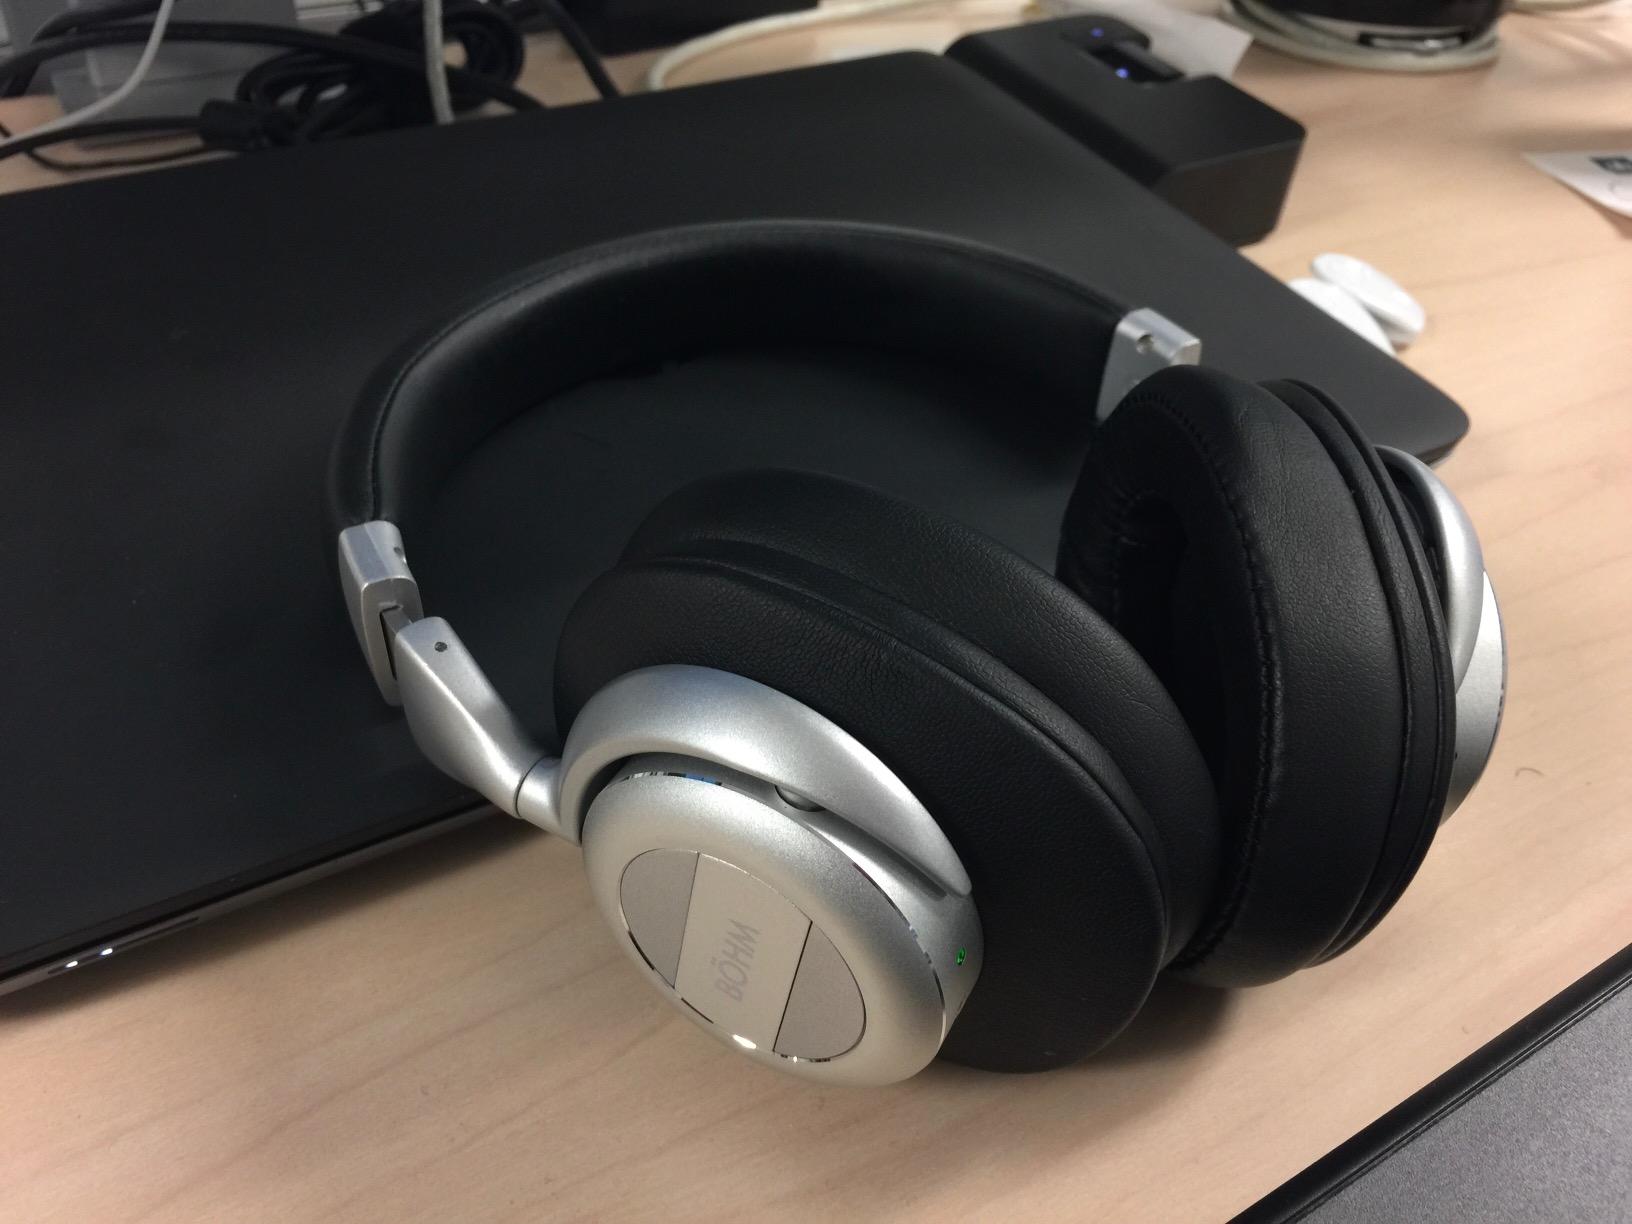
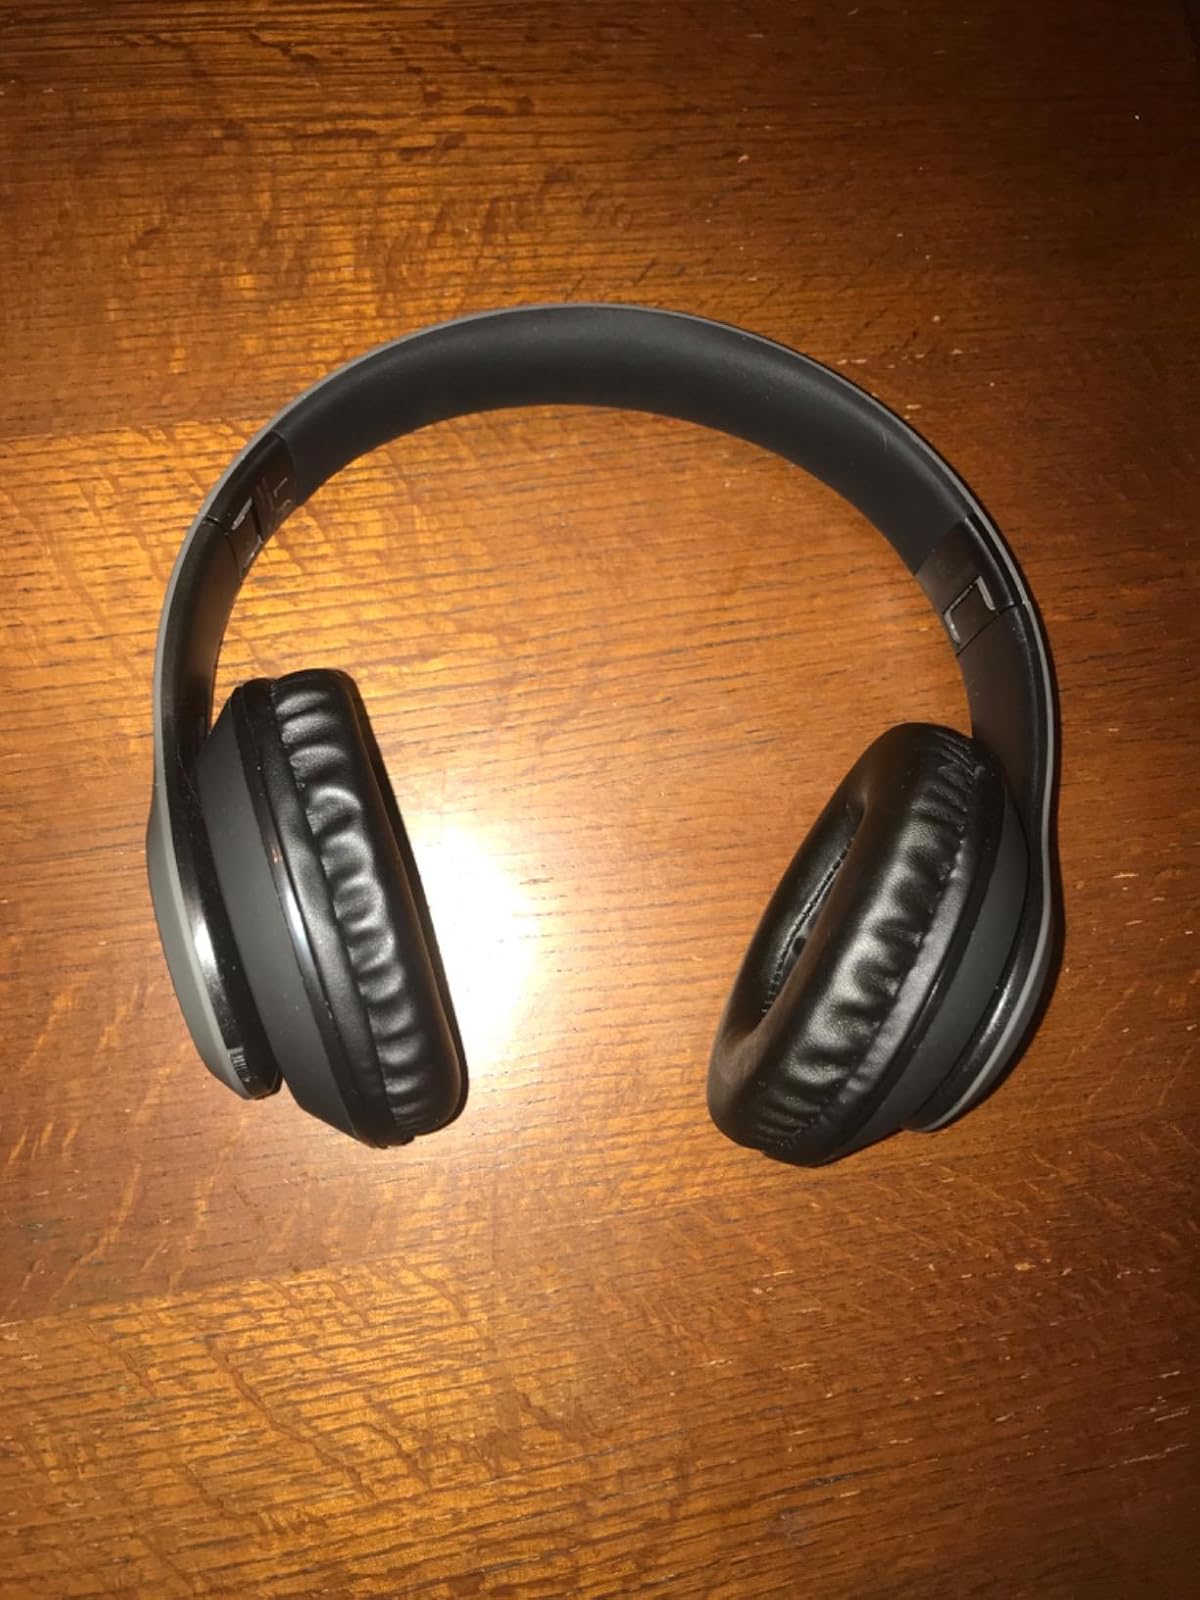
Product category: headphones
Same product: no